Nevada Ballet Theatre

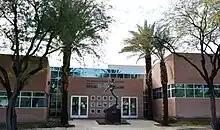
Nevada Ballet Theatre's Summerlin facility.

Nevada Ballet Theatre (NBT) is a regional ballet company located in Las Vegas, Nevada, United States. It is the Resident Ballet Company of The Smith Center for the Performing Arts and is one of the largest performing arts organizations in the state. Its professional company of dancers possesses a versatile repertoire ranging from well-known story ballets such as "The Nutcracker", "The Sleeping Beauty", and "Swan Lake" to works by George Balanchine, Twyla Tharp, Val Caniparoli, James Canfield, Thaddeus Davis and many more. The organization also operates an Academy out of its main facility in Summerlin, as well as an education & outreach program, "Future Dance", that reaches over 16,000 students each year in schools throughout Southern Nevada.